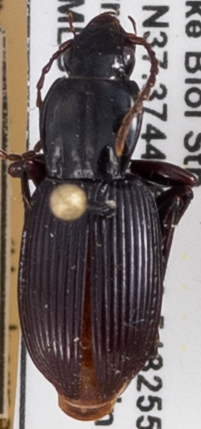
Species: Pterostichus tristis
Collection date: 2021-09-07
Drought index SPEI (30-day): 1.13
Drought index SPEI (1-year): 0.24
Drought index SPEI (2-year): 1.69